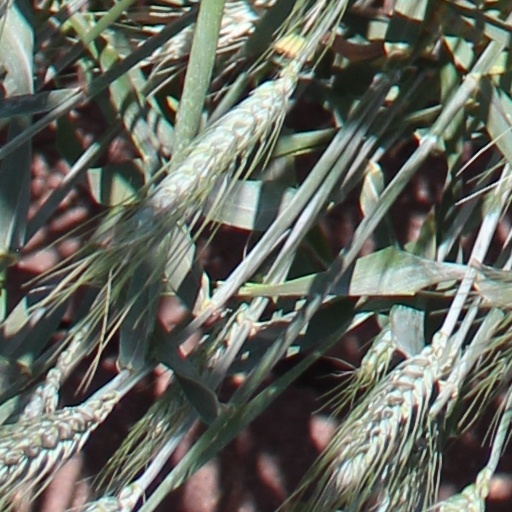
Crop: wheat